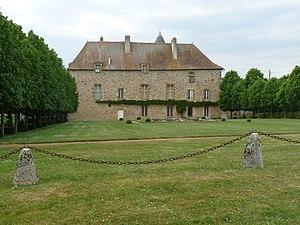
château de Serre, Abzac (16), France
Abzac est une commune du Sud-Ouest de la France, située dans le département de la Charente.
Le château de Serre est situé sur la commune d'Abzac, en Charente limousine.
Cet article recense les monuments historiques de la Charente, en France.